Microbiota

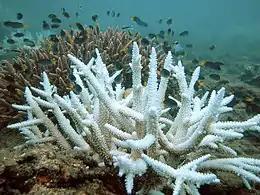
Bleached branching coral (foreground) and normal branching coral (background). Keppel Islands, Great Barrier Reef.

Organisms evolve within ecosystems so that the change of one organism affects the change of others. The hologenome theory of evolution proposes that an object of natural selection is not the individual organism, but the organism together with its associated organisms, including its microbial communities.